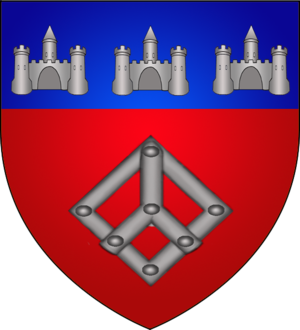
Armoirie de la commune luxembourgeoise de Tuntange
Cette page donne les armoiries des communes du Luxembourg.
Tuntange est une section, un village et le chef-lieu de la commune luxembourgeoise d'Helperknapp située dans le canton de Mersch.